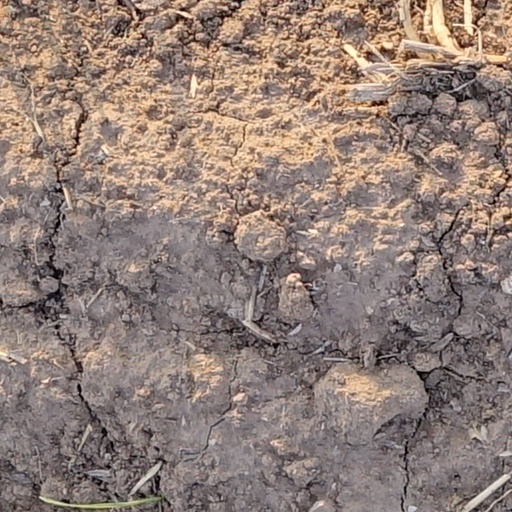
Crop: wheat